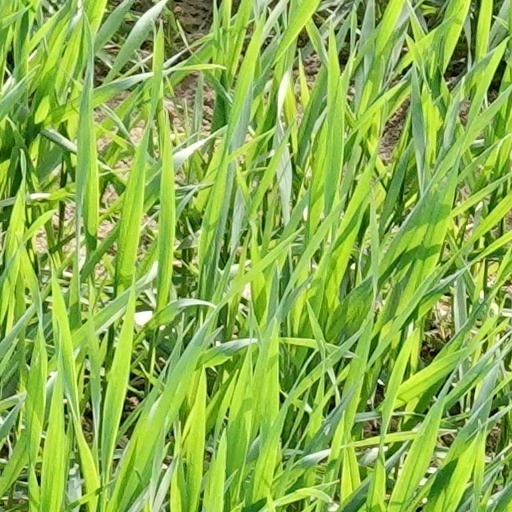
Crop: wheat